Saint Sinner (comics)

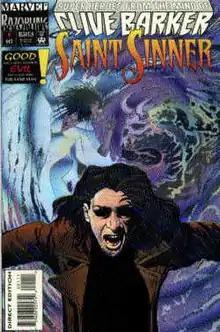
"Saint Sinner" #1 (Oct. 1993), cover art by Max Douglas.

Saint Sinner is a superhero horror comic book series published by Marvel Comics' Razorline imprint that ran from 1993 to 1994. Created by filmmaker and horror/fantasy novelist Clive Barker as one of the imprint's four interconnected series, it starred Philip Fetter, a man possessed by both a demon and an angel.